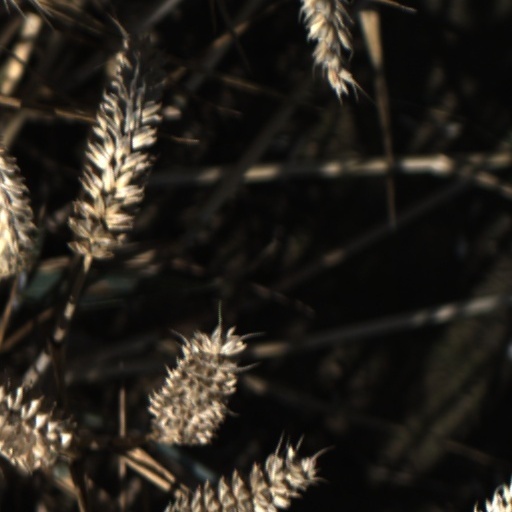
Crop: wheat